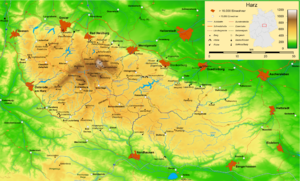
Harzen
Kort over Harzen
Harzen blev helt op i Middelalderen kaldt Hardt. Bjergmassivet er den nordligste del af de tyske Mittelgebirge og omfatter samtidig de højeste bjerge i Nordtyskland. Flere delstater har andel i Harzen: Niedersachsen, Sachsen-Anhalt og Thüringen. Fra 2. verdenskrigs slutning til Tysklands genforening gik grænsen mellem Øst- og Vesttyskland således gennem Harzen.